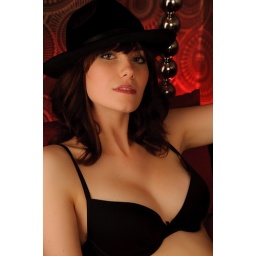
Strobist info: Med softbox to left. Med Umbrella above and behind camera, just to left. SB800 with red gel and Stofen Cup behind sofa